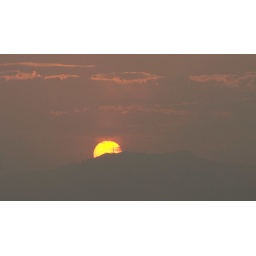
a fiery sunset over the santa monica mountains - hints of smoke in the sky from the northern fires